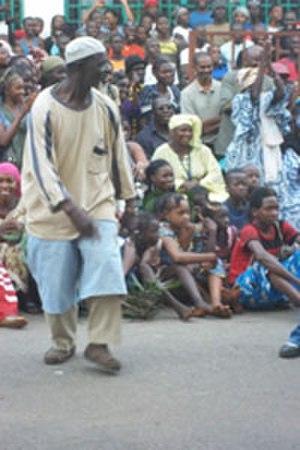
Démonstration de la danse Soli Fête Annuelle de la danse soli à Kindia, Guinée
Soli est un nom propre ou un nom commun qui peut se référer à :